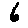
Label: 6